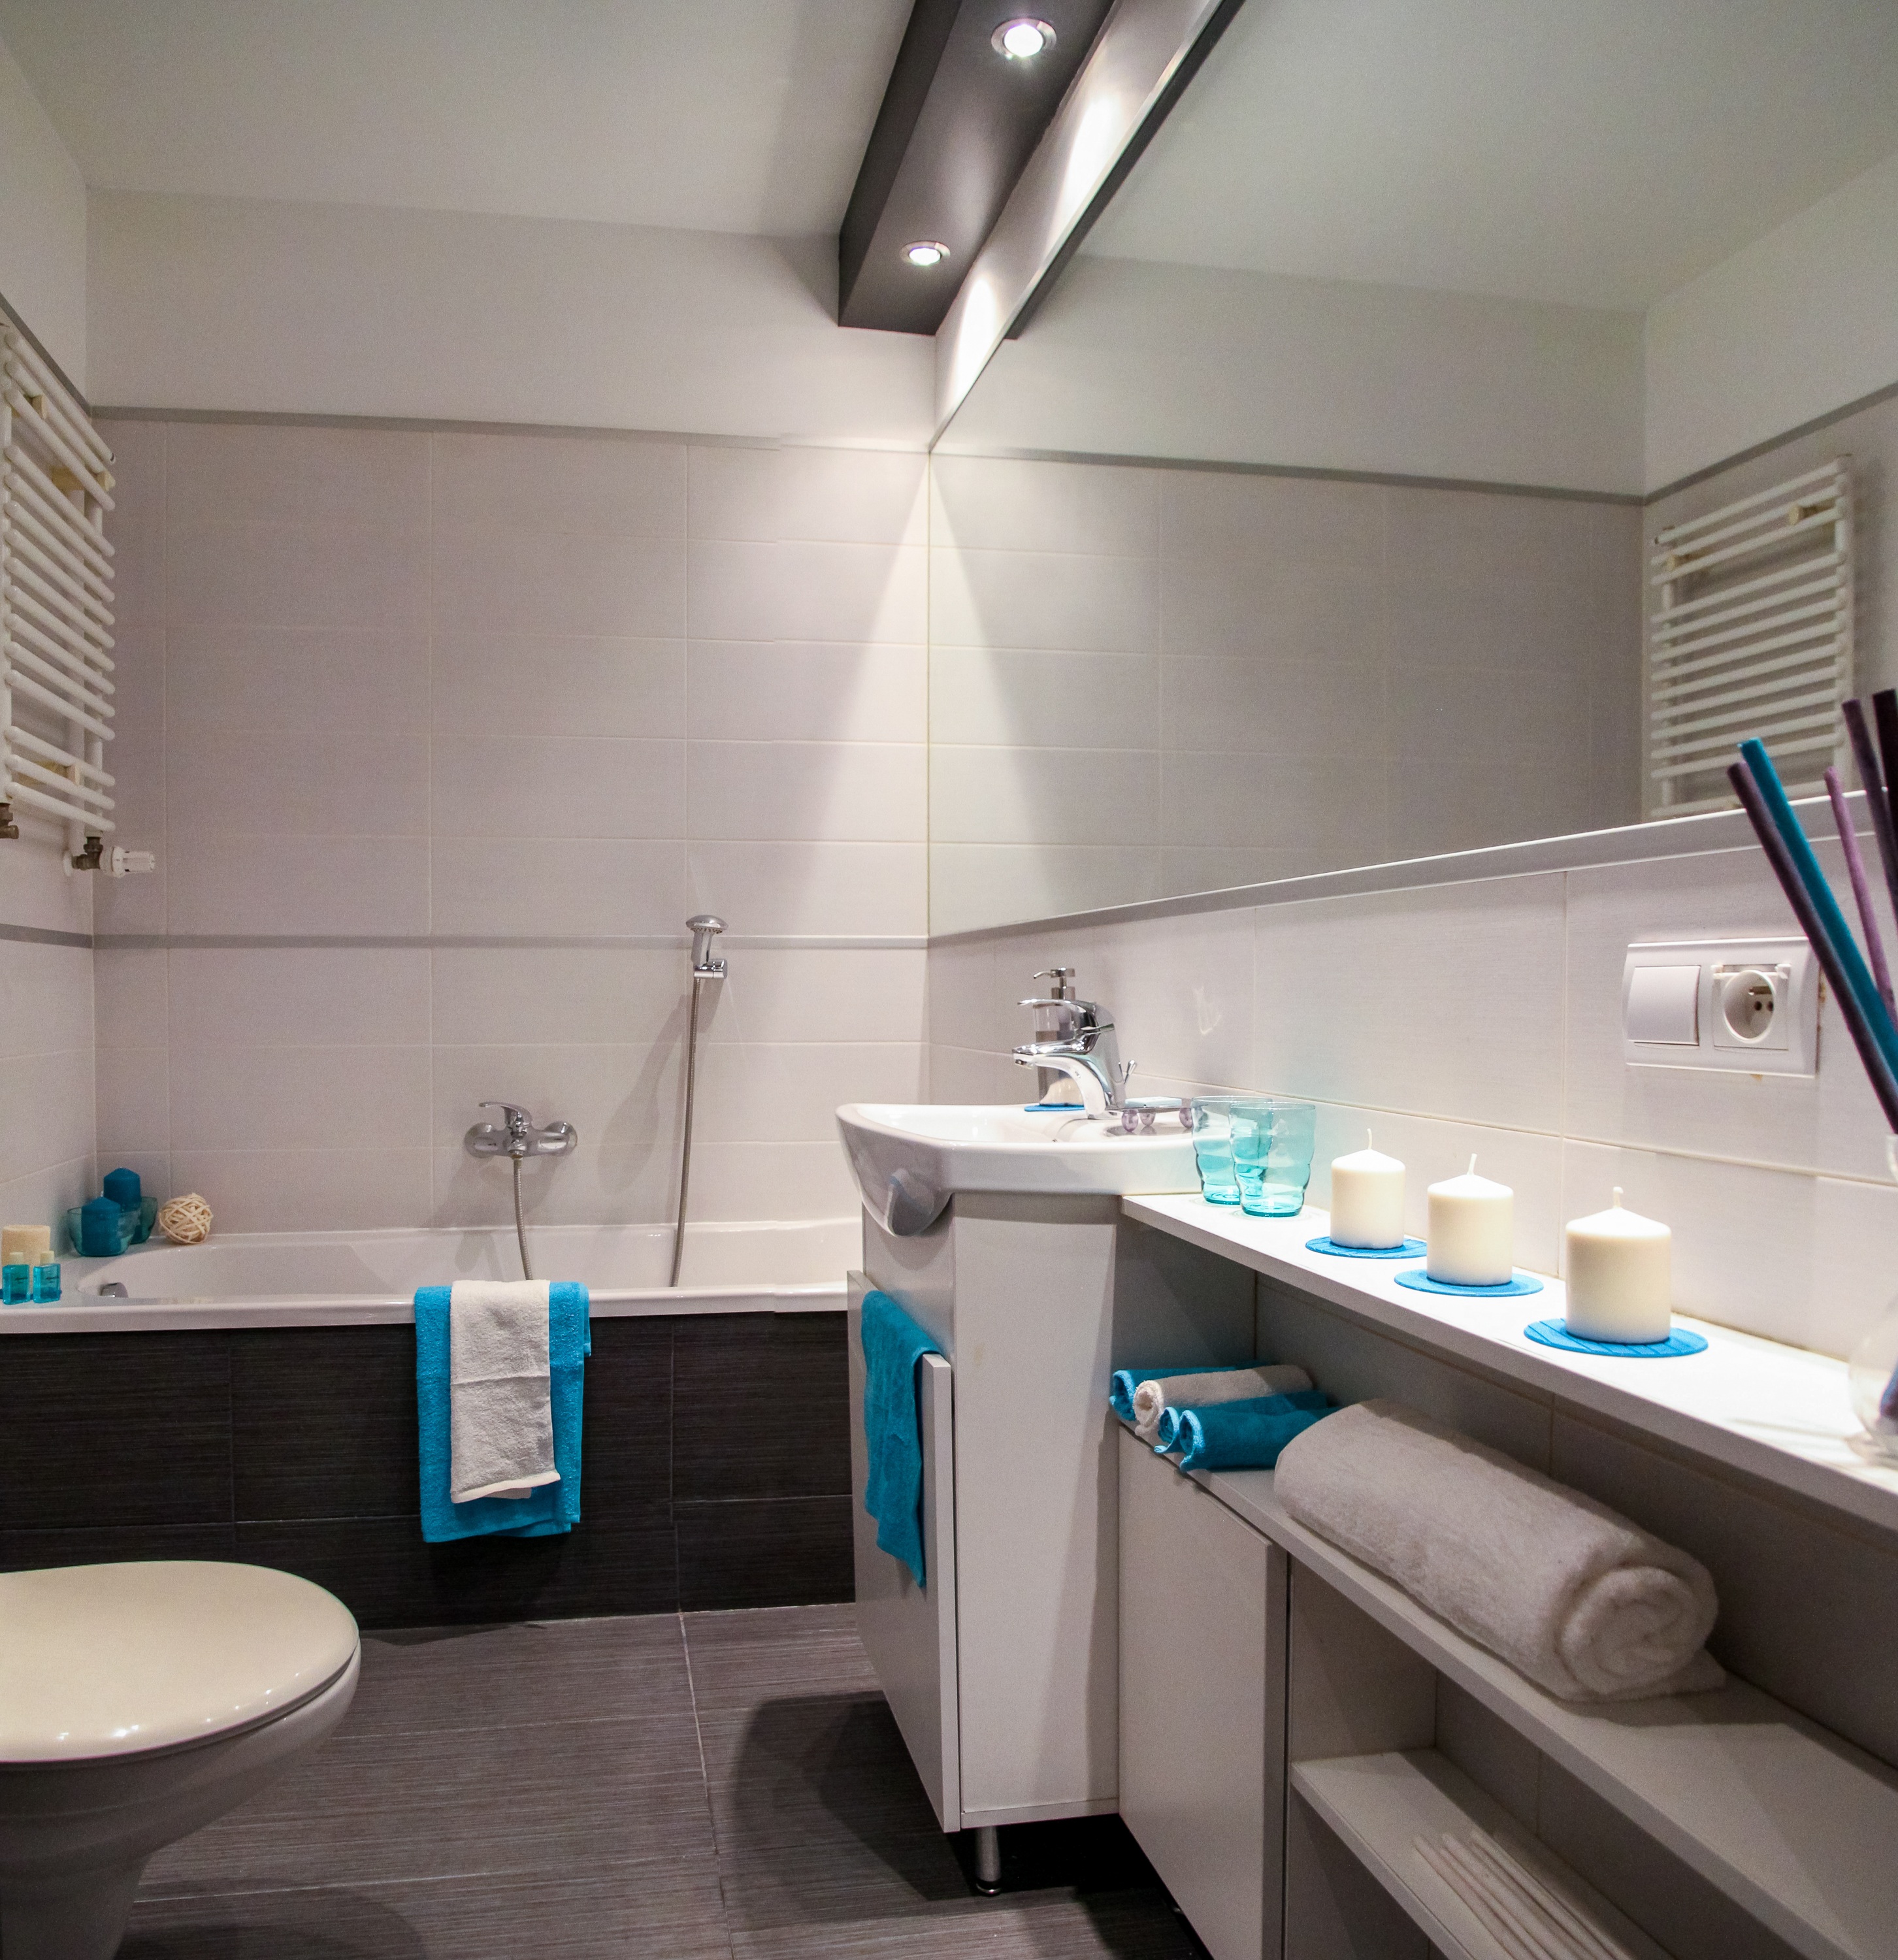
house, floor, decoration, property, sink, room, apartment, interior design, bathroom, design, wc, mirror, bath, the scenery, comfortable apartment, residential interior